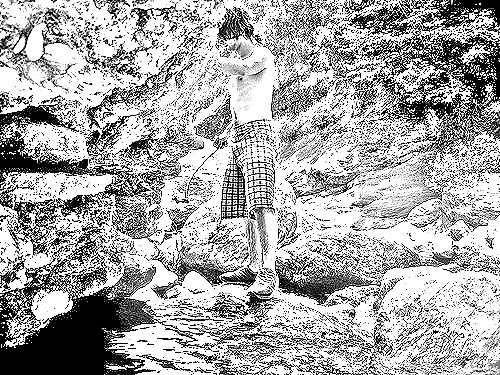
Portrait style: Sketch Portrait